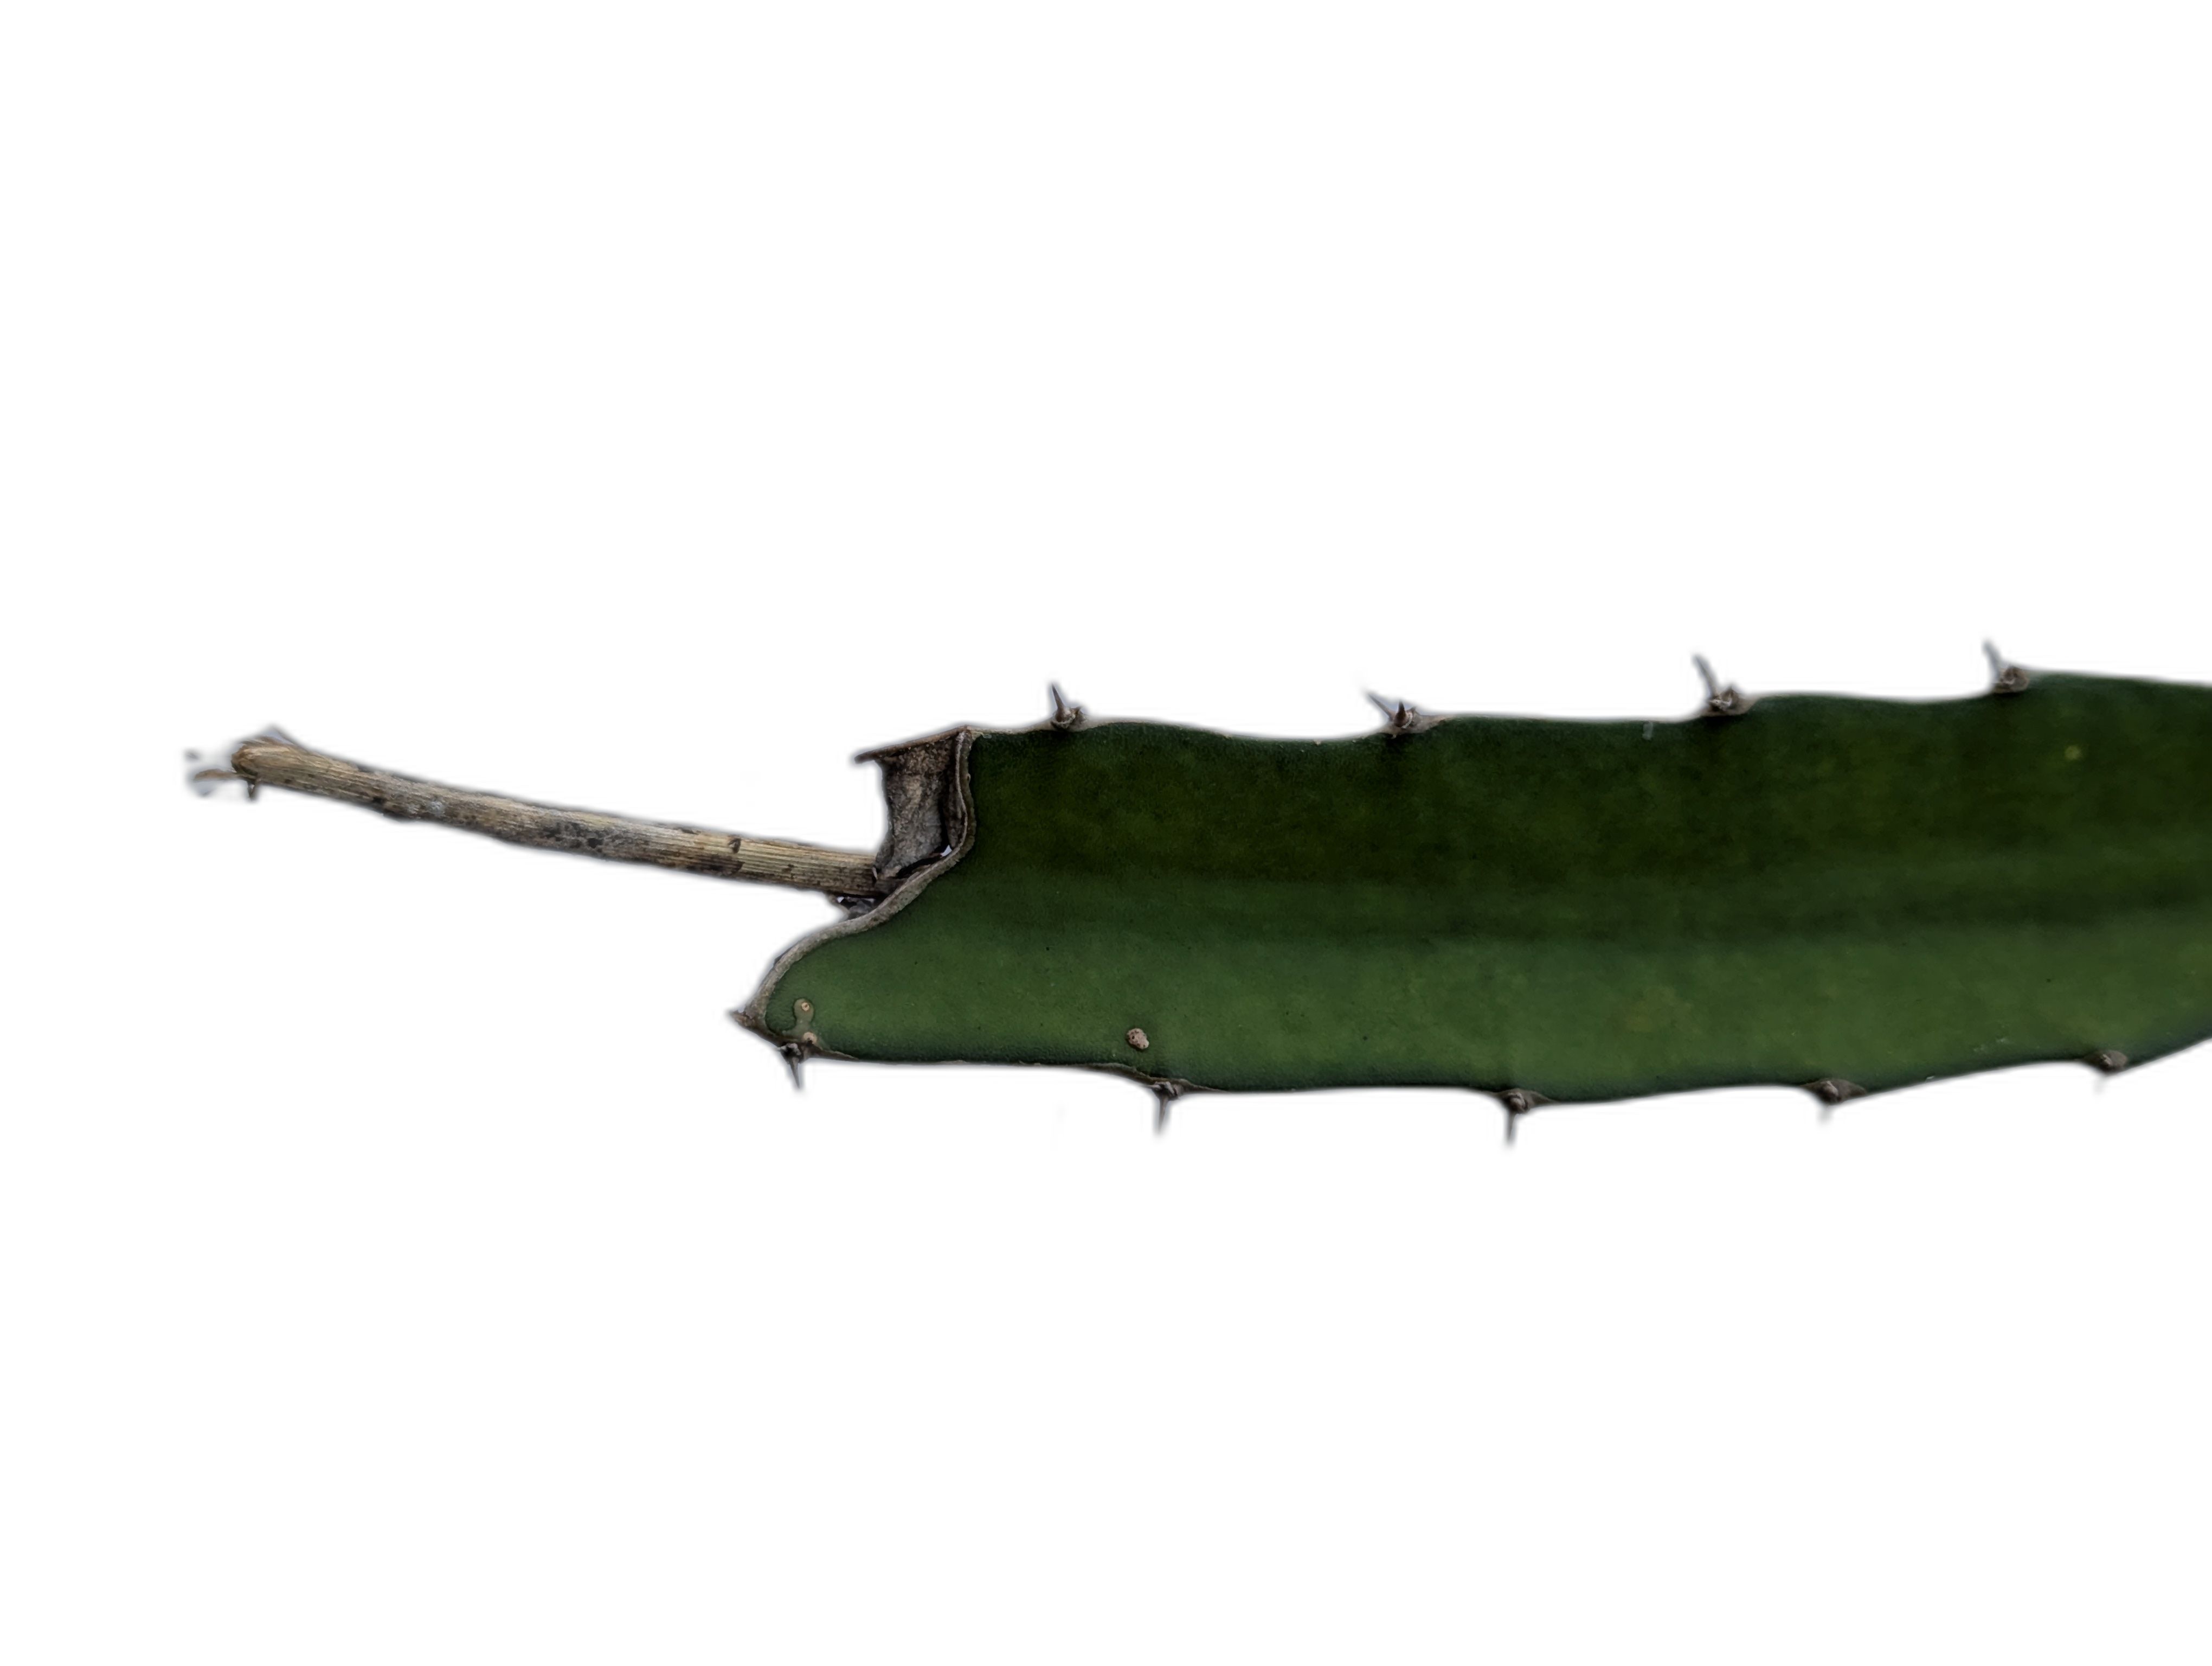
Label: Good leaf